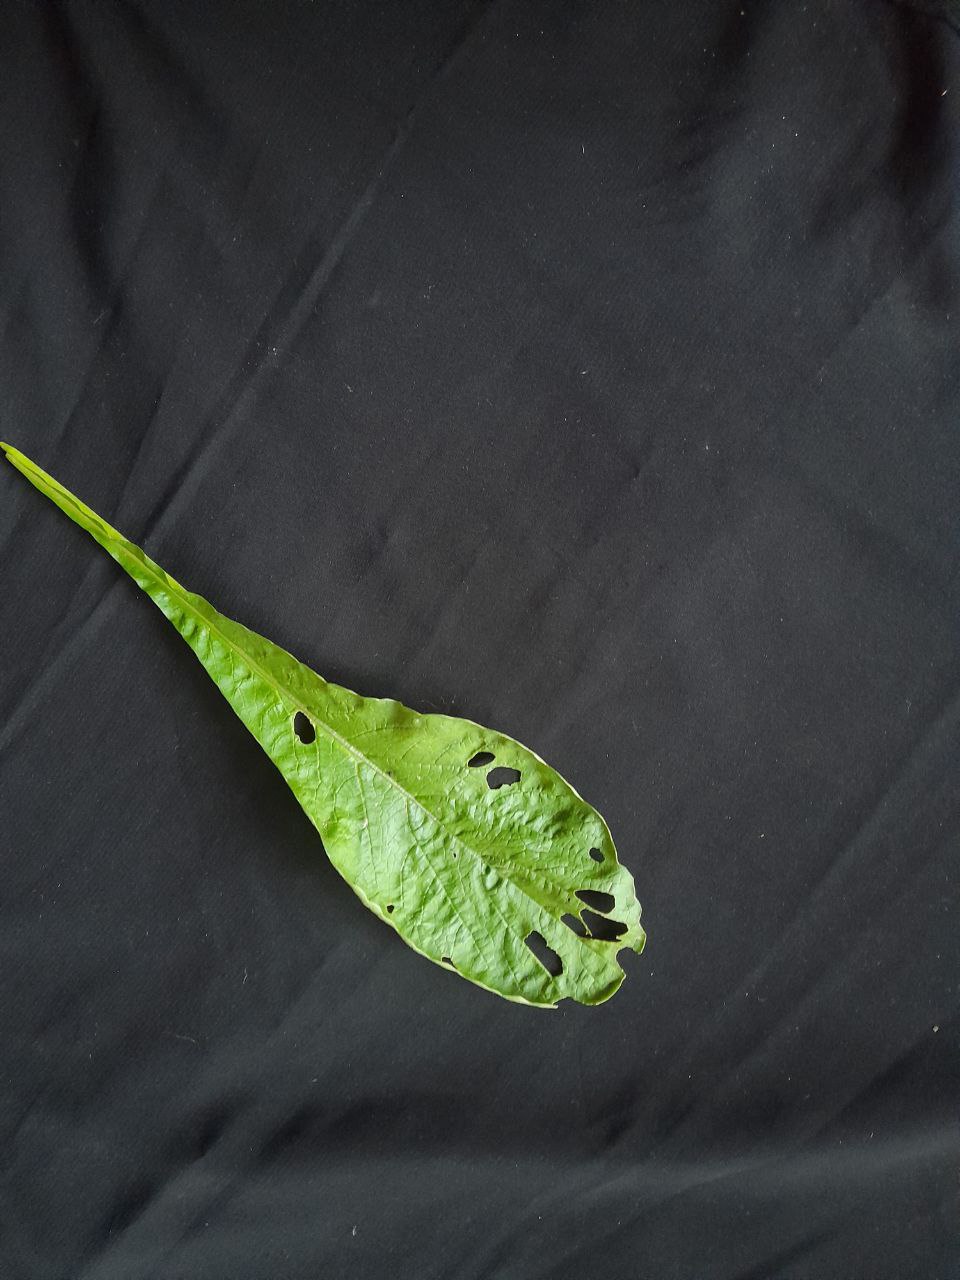
Label: flea beetle